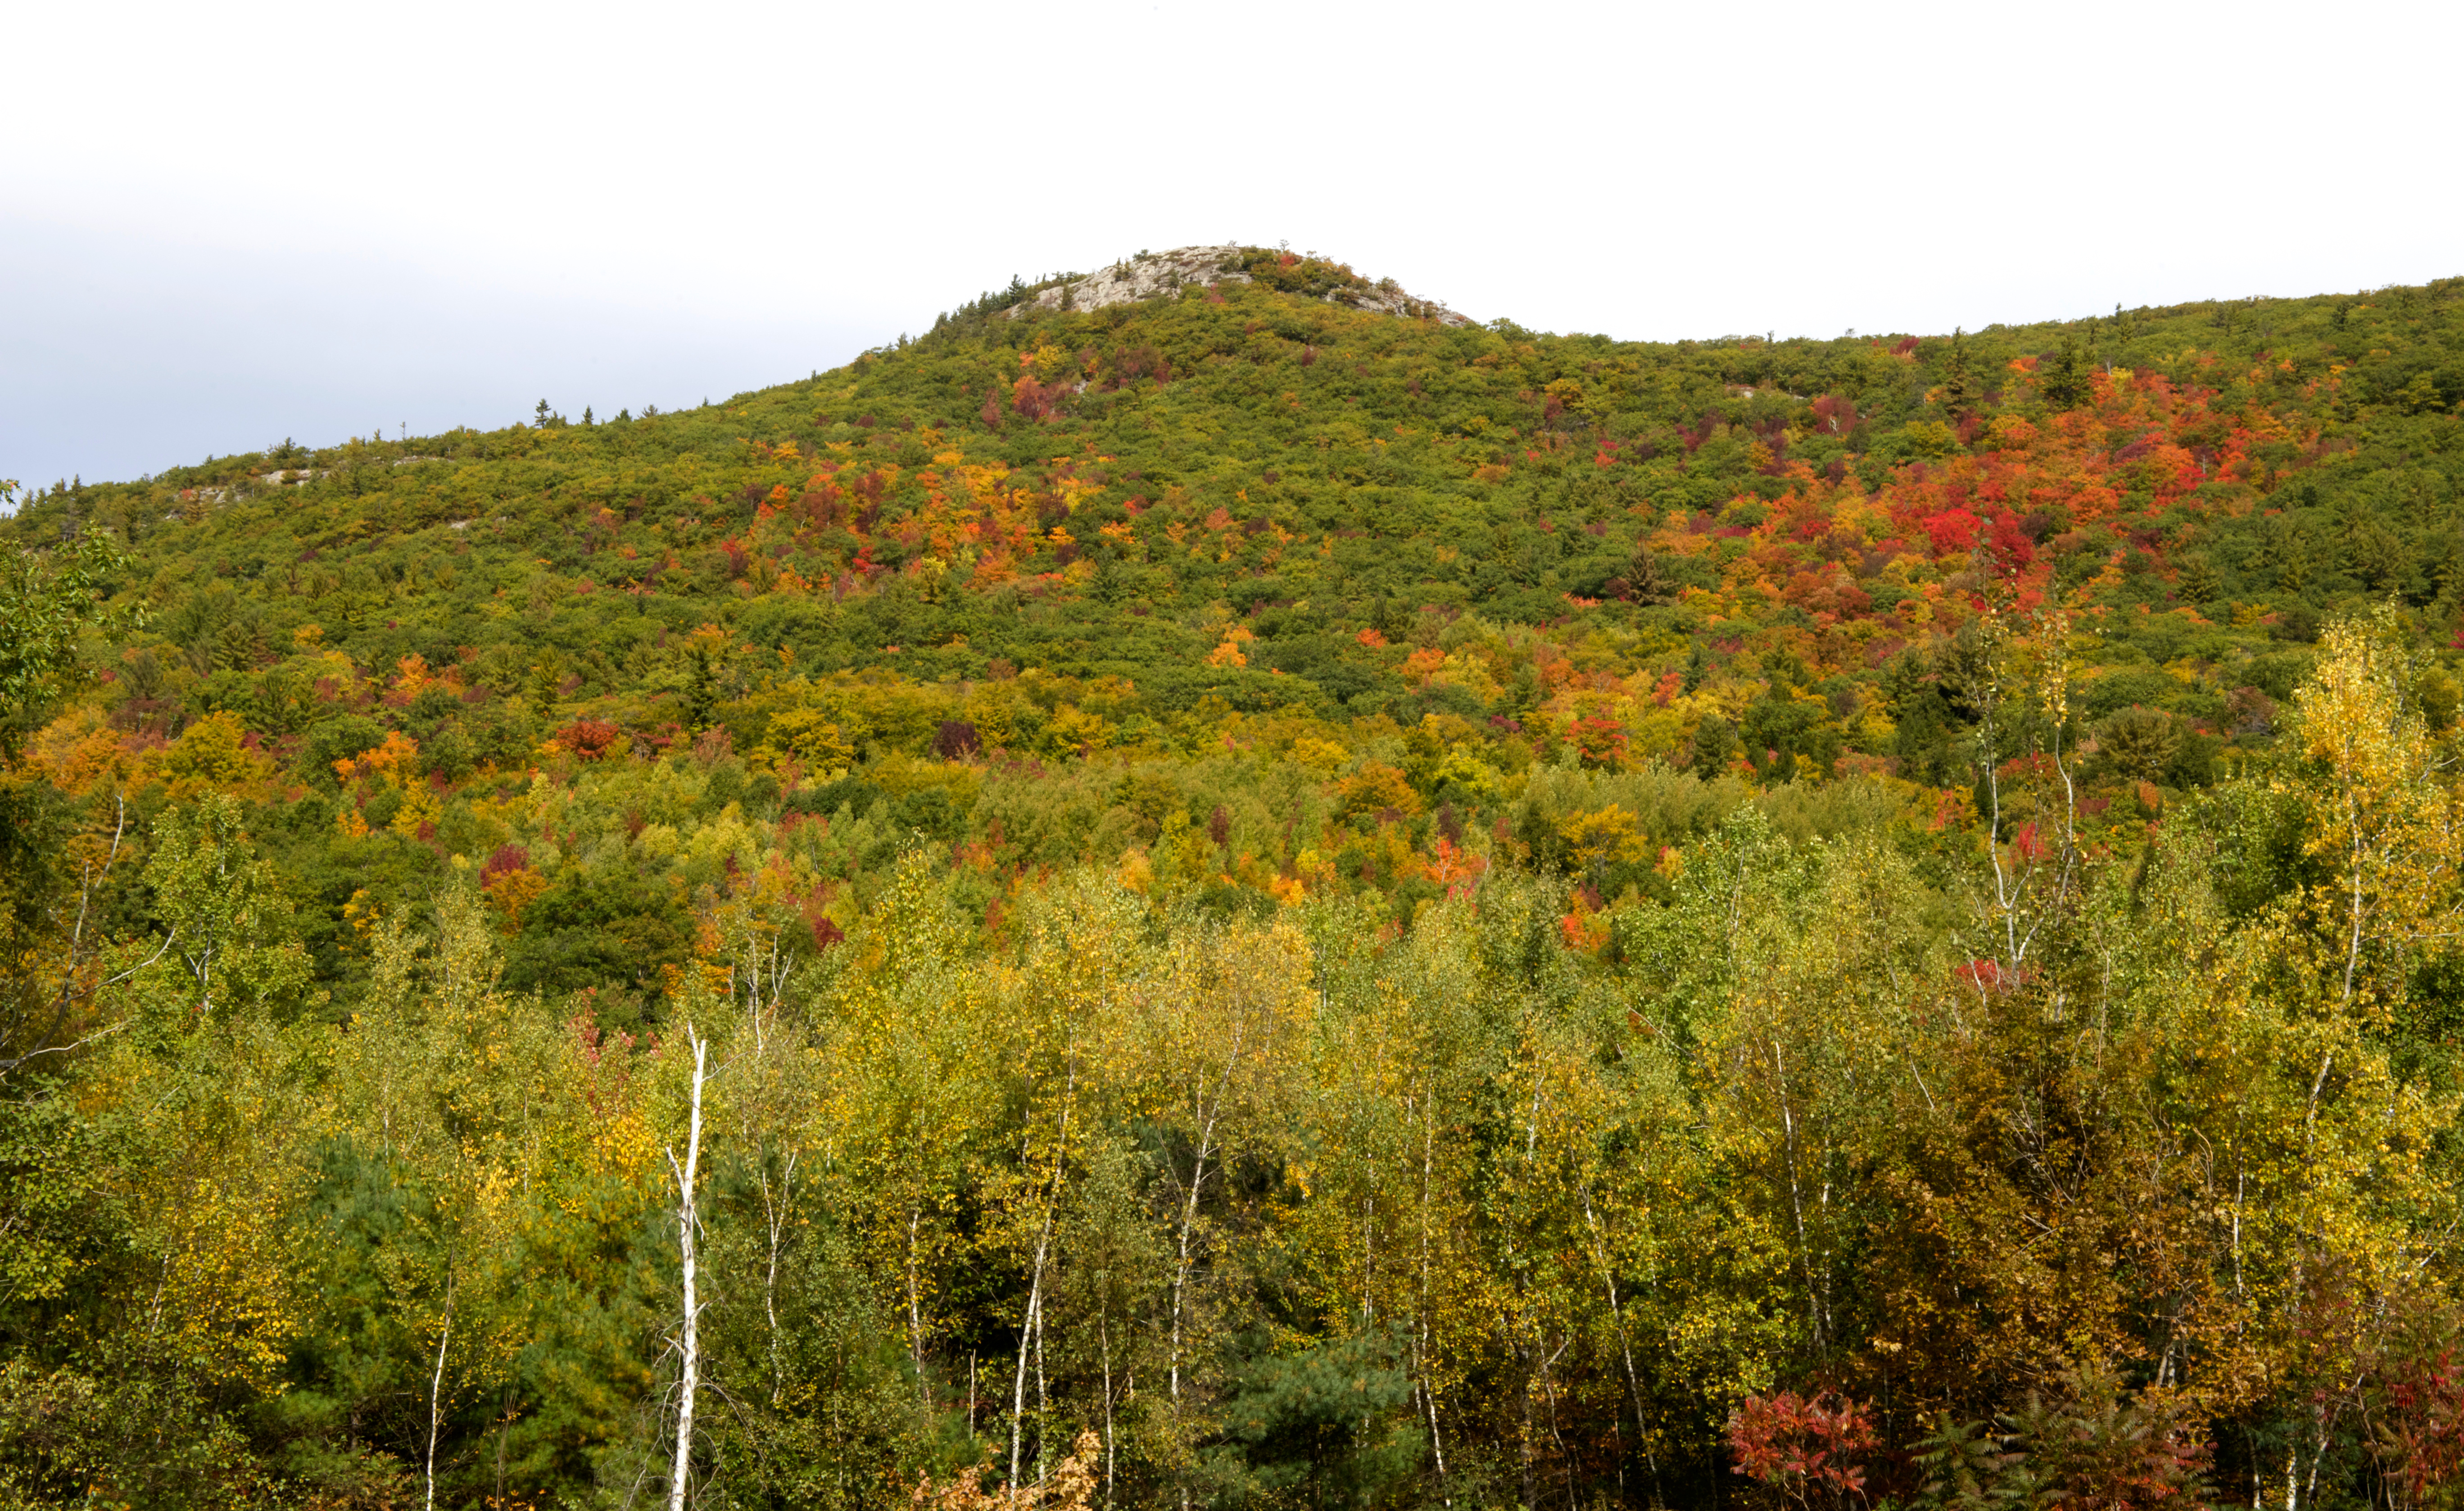
tree, forest, wilderness, mountain, plant, trail, meadow, prairie, leaf, fall, hill, flower, foliage, autumn, season, savanna, ridge, wildflower, trees, leaves, mountains, grassland, vegetation, deciduous, plateau, woodland, habitat, ecosystem, biome, natural environment, woody plant, temperate broadleaf and mixed forest